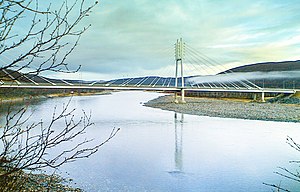
Samelandsbroen
Samelandsbroen
Samelandsbroen er en skråstagsbro som krydser floden Tanaelv mellem Roavvegieddi i Tana i Norge og Utsjoki i Finland. Broen er 316 meter lang, og hovedspændet er 155 meter. Broen har i alt fire spænd. Den blev åbnet i 1993 og er en del af E75.